John Glasgow Kerr

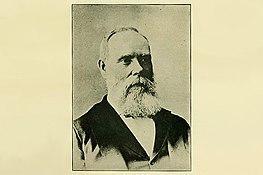

John Glasgow Kerr (November 30, 18241901) was an American medical missionary and philanthropist who helped establish The Canton Hospital, also known as the Ophthalmic Hospital, in Canton, China.